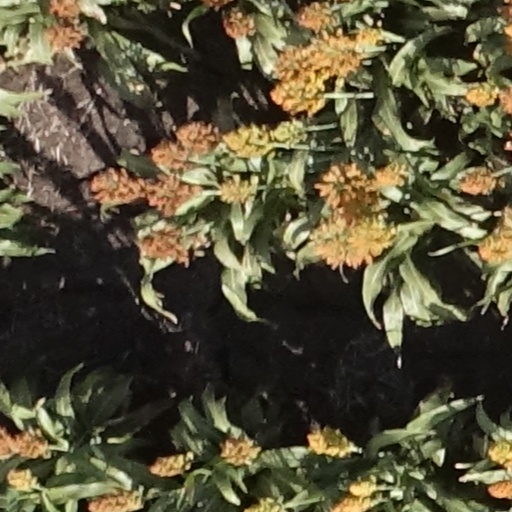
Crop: sorghum